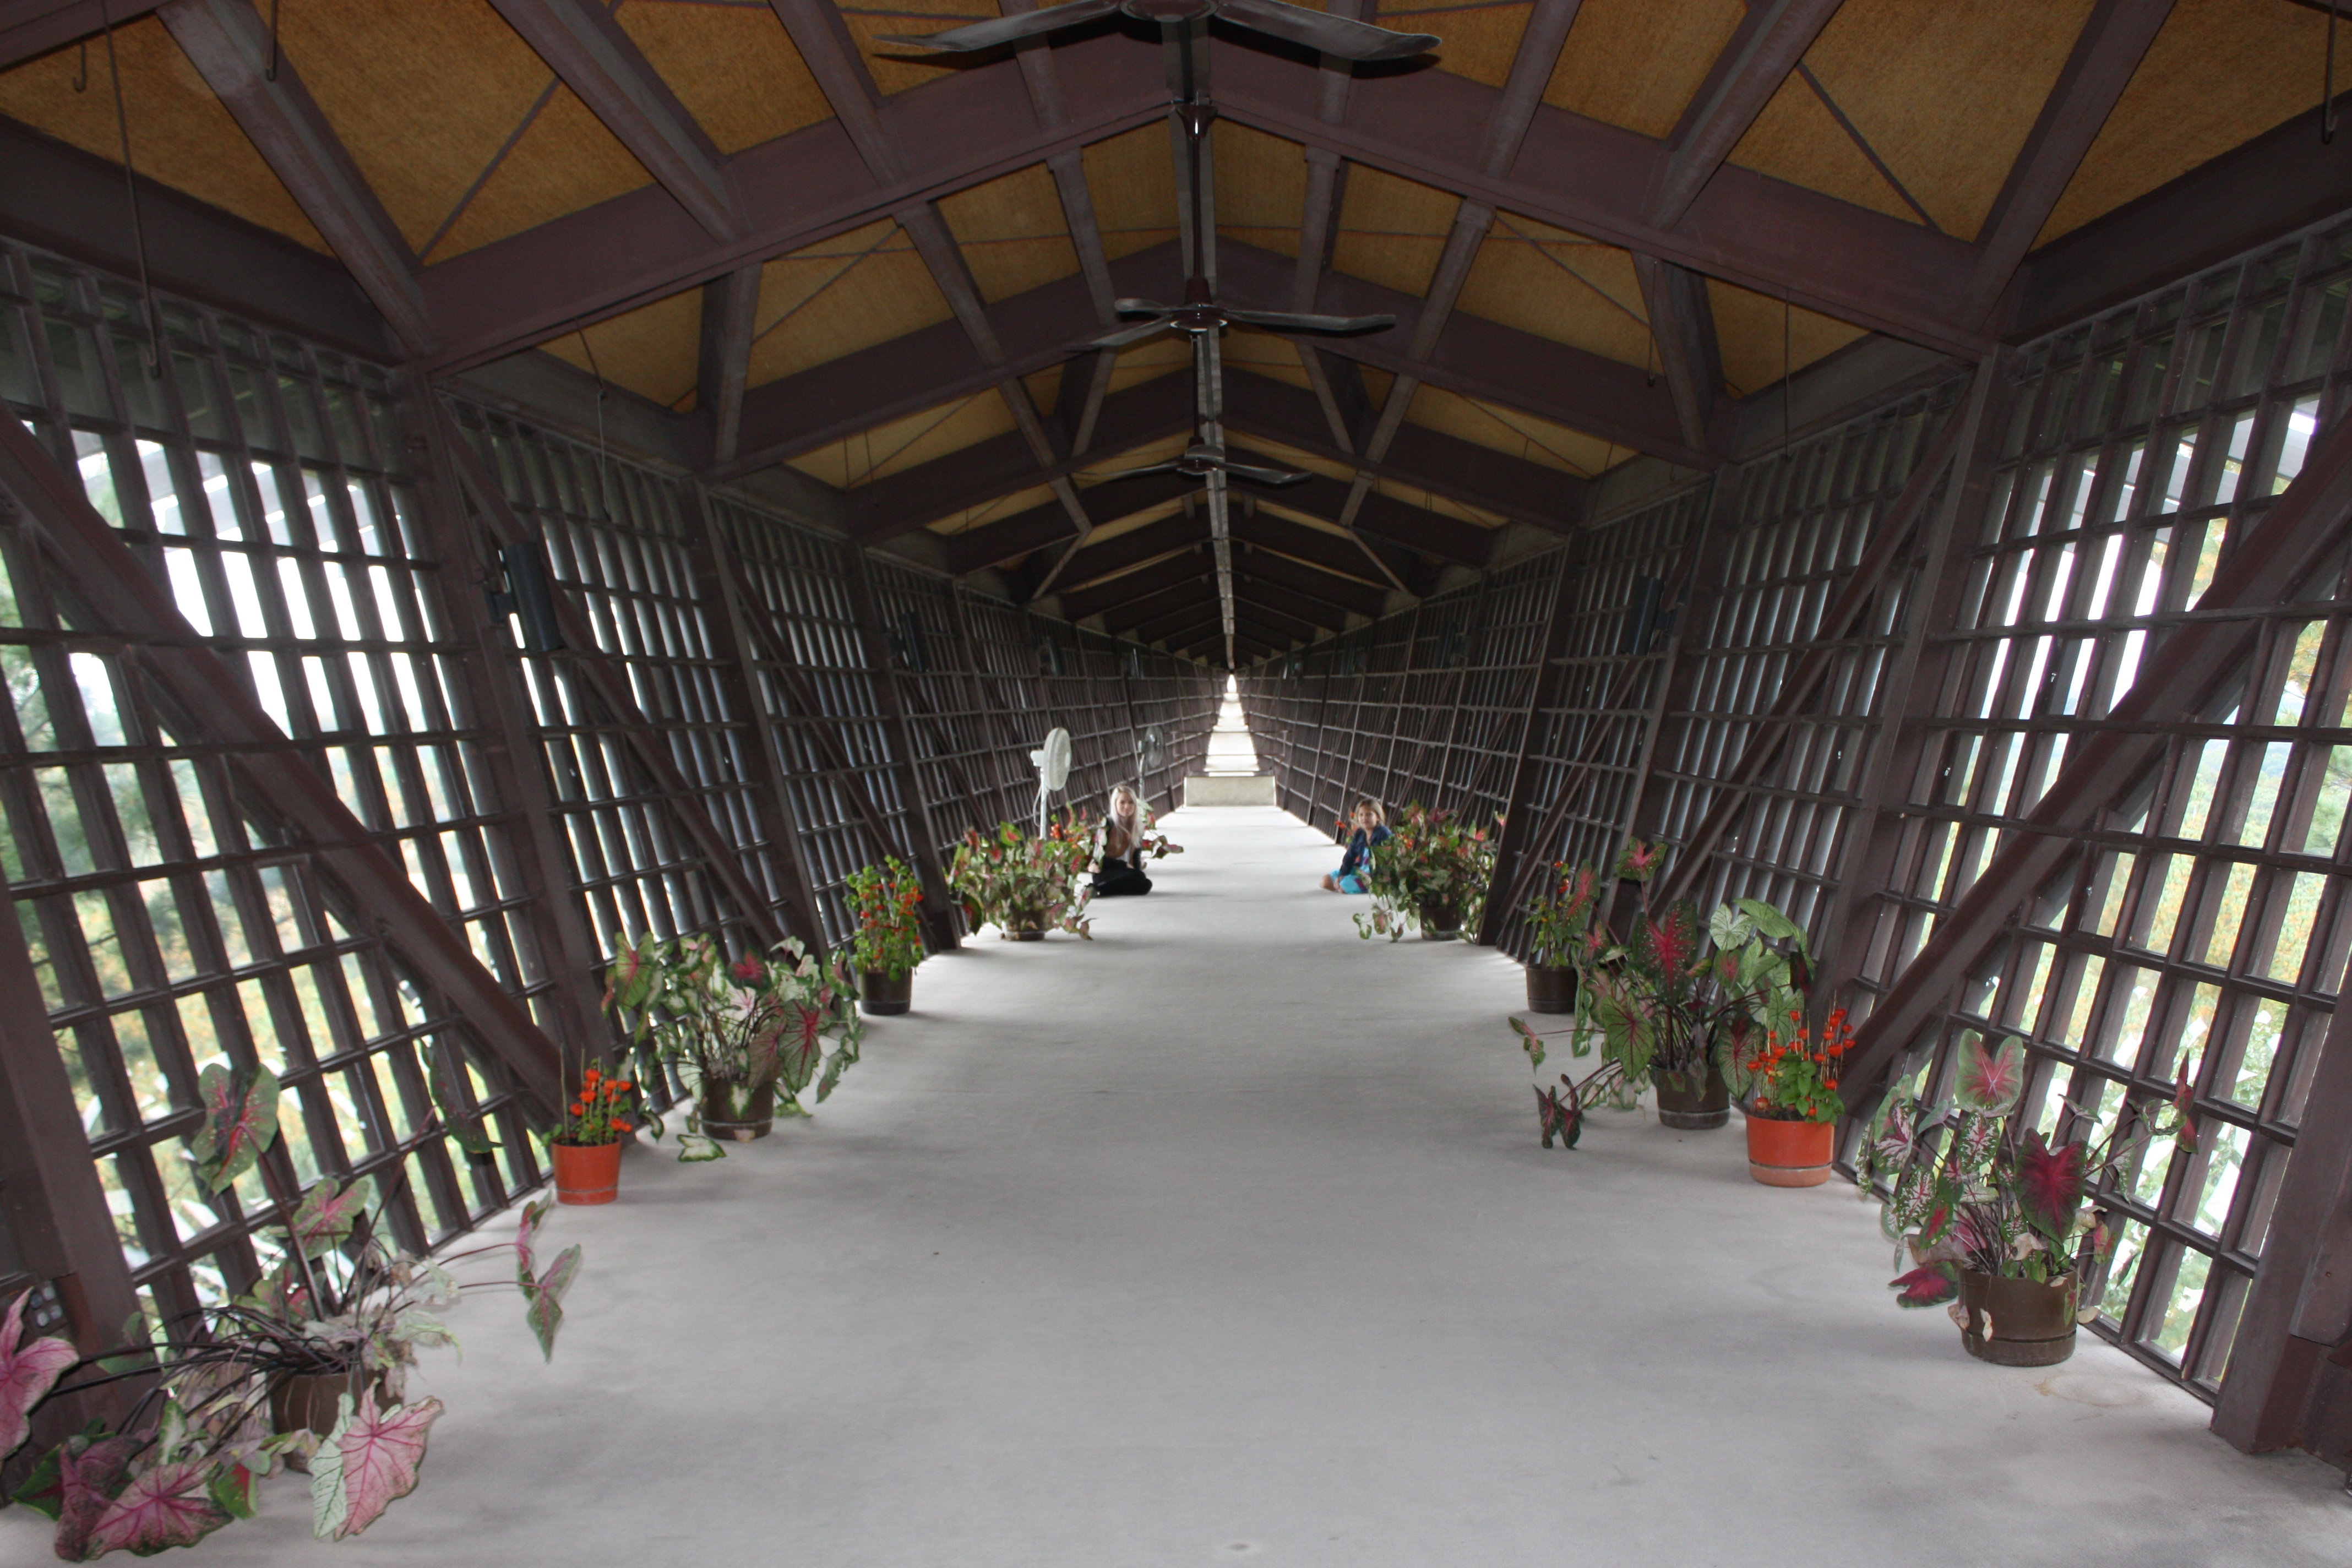
light, roof, building, barn, hall, infinity, aisle, stall, windows, house on the rock